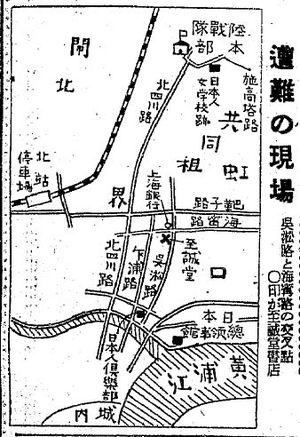
L'incident Taminato est le meurtre d'un marin japonais qui fut commis en Chine dans le district de Hongkou dans la concession internationale de Shanghai le 23 septembre 1936. Le gouvernement impérial japonais répliqua par l'occupation du quartier de Hankou avec une force militaire de 2 000 soldats, ce qui correspondit au plus gros contingent japonais présent à Shanghai depuis 1932. Mais la crainte d'une guerre ouverte entre les deux pays empêcha la Chine et le Japon de laisser cet incident dégénérer en un conflit généralisé.